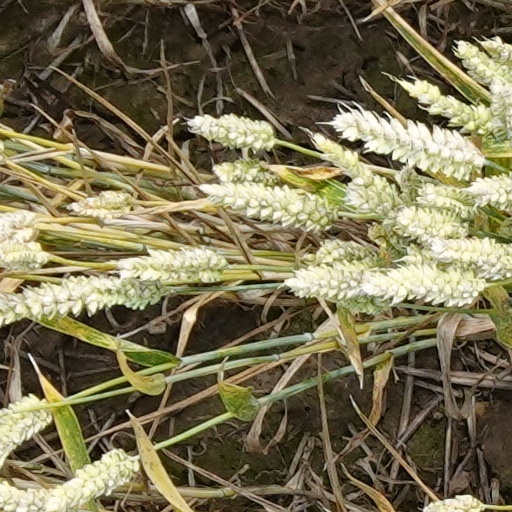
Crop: wheat